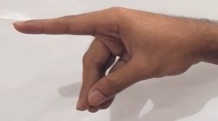
ASL sign: P